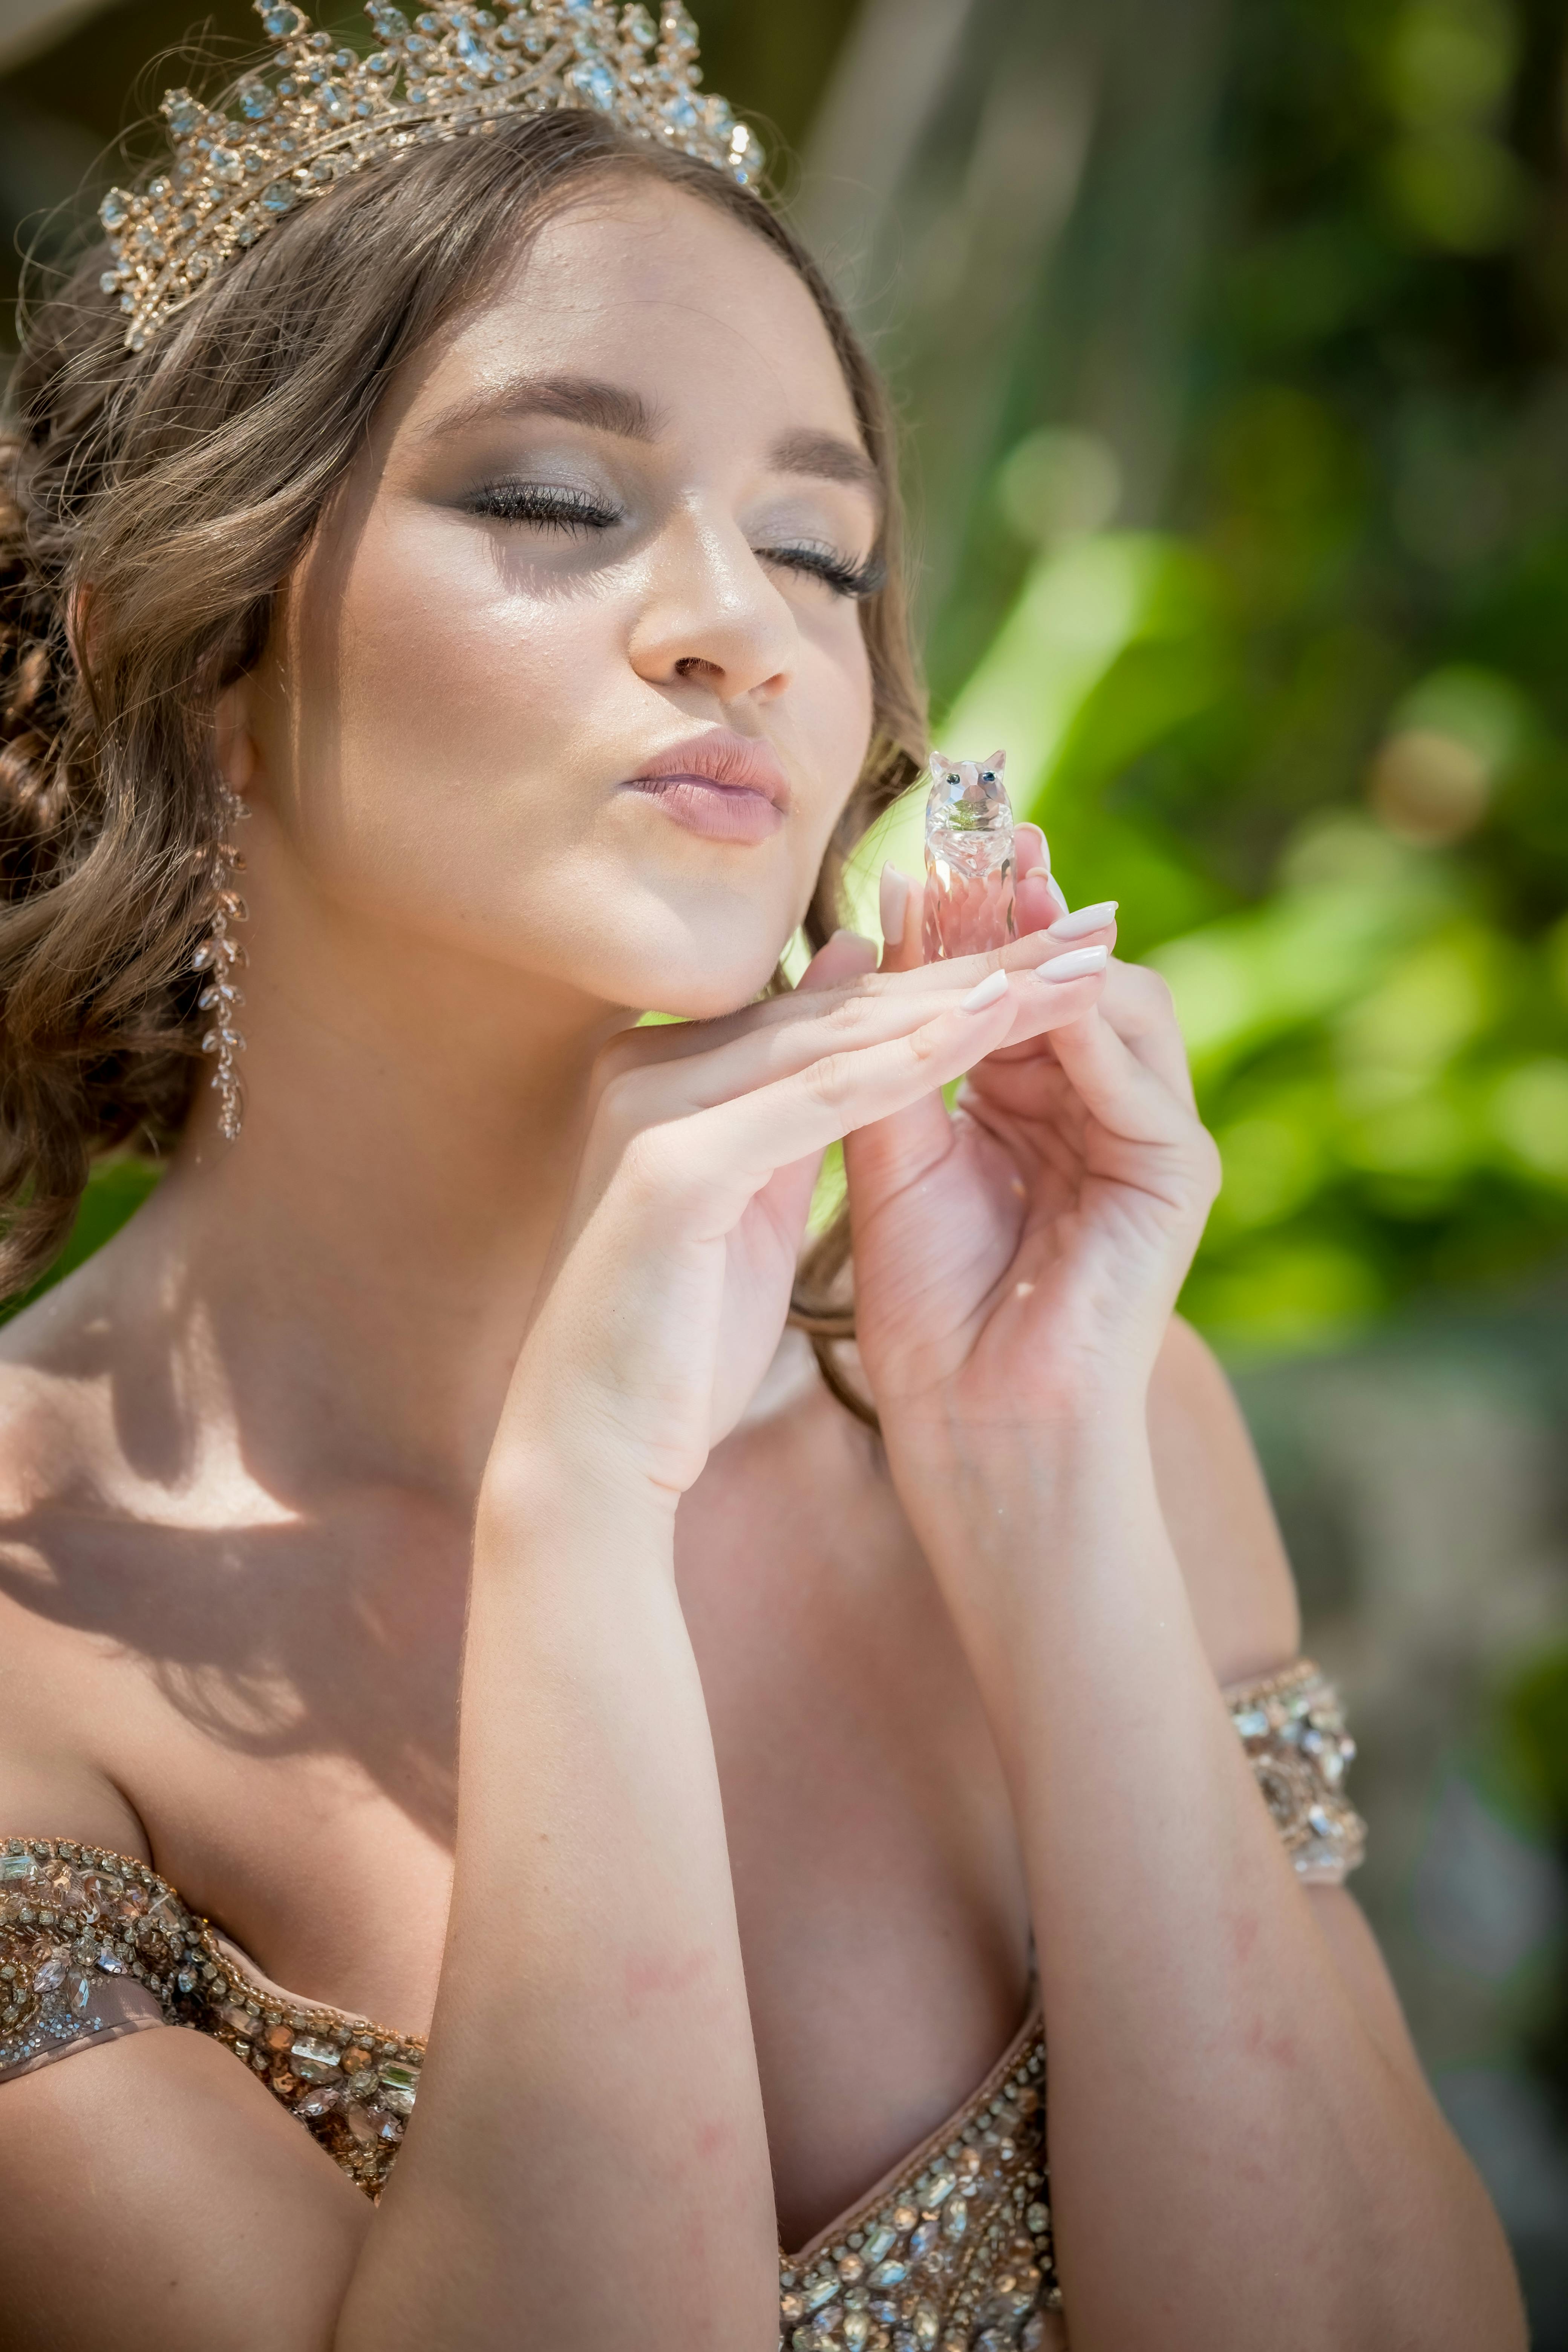
woman, beauty, hairstyle, fashion, jewellery, neck, eyelash, tiara, headpiece, long hair, earring, fashion model, People in nature, blond, brown hair, model, necklace, makeover, body jewelry, photo shoot, natural material, cosmetics, gemstone, portrait photography, Strapless dress, embellishment, haute couture, crown, portrait, bride, lipstick, bridal clothing, gown, eye liner, day dress